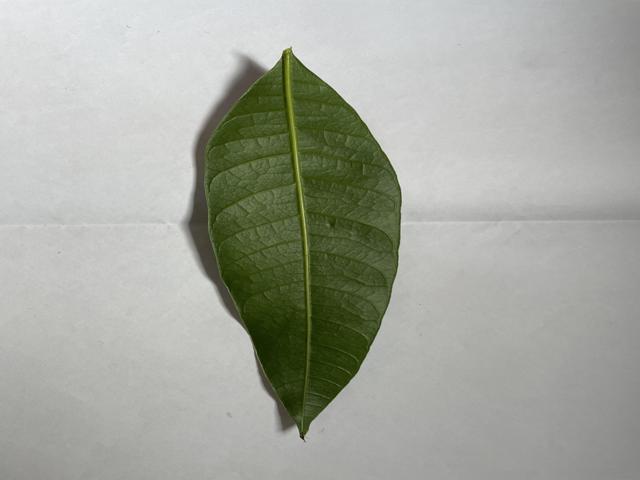
Mango leaf variety: Himsagar